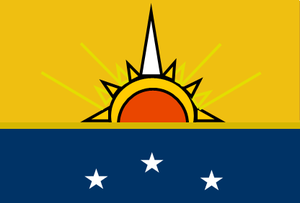
Marcano est l'une des onze municipalités de l'État de Nueva Esparta au Venezuela, située sur l'île de Margarita. Son chef-lieu est Juan Griego. En 2011, la population s'élève à 35 691 habitants.